Carnegie Quarry

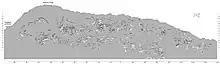
Quarry map

In 1957, construction of the quarry visitor center began, which was opened in 1958. Approximately 2,000 bones are displayed in the building, left in the rock where they were found. Work on the quarry wall was completed in 1999.